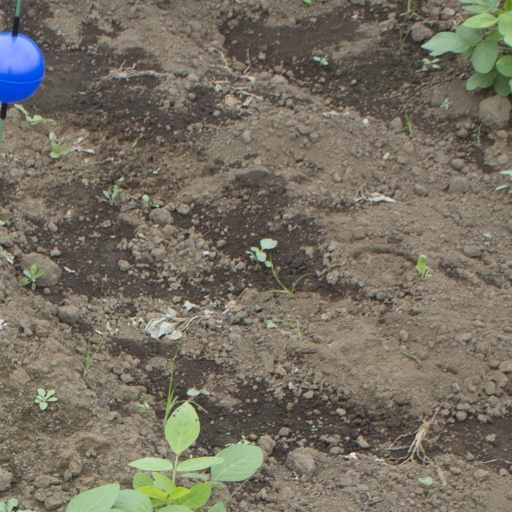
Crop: soybean